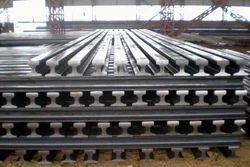
Label: Crane_Rails